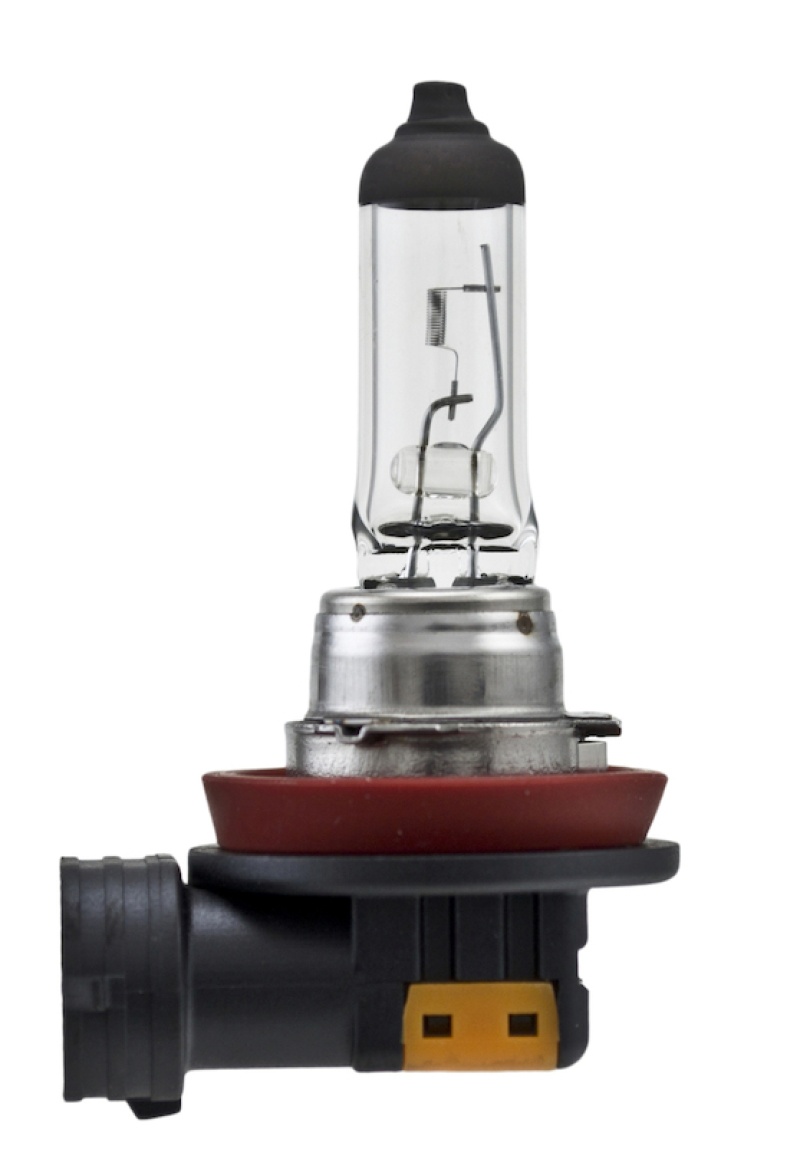
Hella Bulb H8 12V 35W Pgj191 T4 Sb
Safety travels with you - Bulbs from HELLA. When you are on the road with your vehicle, everything revolves around optimal visibility. One of the decisive factors is the absolutely reliable functionality of the lamps. HELLA has the right technology for every case here - which is why HELLA brings a strong range of bulbs to the road. All our bulbs, from standard to xenon, reliably deliver maximum performance at all times. Those who focus on safety will always find exceptional and tested quality for every vehicle at HELLA. For your safety in road traffic. This Part Fits: Year Make Model Submodel 2009-2012 Acura RL Base 2007-2008 Acura TL Base 2007-2008 Acura TL Type-S 2008-2012 Aprilia Mana 850 Base 2006-2007 Aprilia RS 50 Base 2016 Aprilia RSV4 RR Base 2009-2011 Aprilia Sportcity 50 Base 2012-2013 Aprilia SR 50 Base 2006-2011,2014 Aprilia SR 50 R Factory Base 2013-2014 Aprilia SR 50 R Replica SBK Base 2013-2018 Aprilia SR Motard 50 Base 2015-2016 Aprilia Tuono V4 1100 RR ABS Base 2015-2016 Arctic Cat Bearcat 2000 LT Base 2017-2018 Arctic Cat Bearcat 2000 LT ES Base 2015-2016 Arctic Cat Bearcat 2000 XT Base 2017 Arctic Cat Bearcat 2000 XT ES Base 2015-2016 Arctic Cat Bearcat 2000 XTE Base 2010-2014 Arctic Cat Bearcat 570 Base 2009-2010 Arctic Cat Bearcat 570 Long Track Base 2009-2014 Arctic Cat Bearcat 570 XT Base 2014 Arctic Cat Bearcat 570 XTE Base 2013-2014 Arctic Cat F5 Base 2008-2014 Arctic Cat F570 Base 2015-2016 Arctic Cat Lynx 2000 Base 2017-2018 Arctic Cat Lynx 2000 ES Base 2015-2016 Arctic Cat Lynx 2000 LT Base 2017-2018 Arctic Cat Lynx 2000 LT ES Base 2008-2009 Arctic Cat T500 Base 2008-2014 Arctic Cat T570 Base 2015-2017,2019-2020 Audi A3 Premium 2015-2017,2019-2020 Audi A3 Premium Plus 2015-2017,2019 Audi A3 Prestige 2015-2016 Audi A3 TDI Premium 2015-2016 Audi A3 TDI Premium Plus 2015-2016 Audi A3 TDI Prestige 2019 Audi A3 Titanium 2015-2017,2019-2020 Audi A3 Quattro Premium 2015-2017,2019-2020 Audi A3 Quattro Premium Plus 2015-2017,2019 Audi A3 Quattro Prestige 2016-2017 Audi A3 Sportback e-tron Premium 2016-2017 Audi A3 Sportback e-tron Premium Plus 2016-2017 Audi A3 Sportback e-tron Prestige 2013-2014 Audi A4 Base 2015-2017,2019-2020 Audi A4 Premium 2015-2017,2019-2020 Audi A4 Premium Plus 2015,2017,2019-2020 Audi A4 Prestige 2019 Audi A4 Titanium 2017,2019-2020 Audi A4 allroad Premium 2017,2019-2020 Audi A4 allroad Premium Plus 2017,2019-2020 Audi A4 allroad Prestige 2013-2014 Audi A4 Quattro Base 2015-2017,2020 Audi A4 Quattro Premium 2015-2017,2020 Audi A4 Quattro Premium Plus 2015,2017,2020 Audi A4 Quattro Prestige 2020 Audi A4 Quattro Ultra sport 2013-2014 Audi A5 Cabriolet 2008-2009,2013-2014 Audi A5 Quattro Base 2013-2014 Audi A5 Quattro Cabriolet 2015-2016,2018-2020 Audi A5 Quattro Premium 2015-2016,2018-2020 Audi A5 Quattro Premium Plus 2015,2018-2020 Audi A5 Quattro Prestige 2017 Audi A5 Quattro Sport 2019-2020 Audi A5 Sportback Premium 2019-2020 Audi A5 Sportback Premium Plus 2019-2020 Audi A5 Sportback Prestige 2009-2011 Audi A6 Base 2009-2011 Audi A6 Quattro Avant 2009-2011 Audi A6 Quattro Base 2012-2013 Audi A7 Quattro Base 2014 Audi A7 Quattro Premium Plus 2014 Audi A7 Quattro Prestige 2014 Audi A7 Quattro TDI Premium Plus 2014 Audi A7 Quattro TDI Prestige 2009-2010 Audi A8 Quattro Base 2009-2010 Audi A8 Quattro L 2017-2018 Audi Q3 Premium 2016-2018 Audi Q3 Premium Plus 2016-2017 Audi Q3 Prestige 2017-2018 Audi Q3 Quattro Premium 2016-2018 Audi Q3 Quattro Premium Plus 2016-2017 Audi Q3 Quattro Prestige 2019-2020 Audi Q5 Premium 2019-2020 Audi Q5 Premium Plus 2019-2020 Audi Q5 Prestige 2020 Audi Q5 Titanium Premium 2020 Audi Q5 Titanium Premium Plus 2020 Audi Q5 Titanium Prestige 2020 Audi Q5 PHEV Premium 2020 Audi Q5 PHEV Premium Plus 2020 Audi Q5 PHEV Prestige 2020 Audi S3 Premium 2015-2016,2020 Audi S3 Premium Plus 2015-2016 Audi S3 Prestige 2013 Audi S4 Base 2020 Audi S4 Premium 2014-2016,2020 Audi S4 Premium Plus 2014-2016,2020 Audi S4 Prestige 2013,2017 Audi S5 Base 2013 Audi S5 Cabriolet 2019-2020 Audi S5 Premium 2014-2016,2018-2020 Audi S5 Premium Plus 2014-2016,2018-2020 Audi S5 Prestige 2020 Audi S5 Sportback Premium 2020 Audi S5 Sportback Premium Plus 2020 Audi S5 Sportback Prestige 2009-2011 Audi S6 Base 2009 Audi S8 Base 2020 Audi SQ5 Premium 2020 Audi SQ5 Premium Plus 2020 Audi SQ5 Prestige 2020 Audi TT Quattro Base 2020 Audi TT RS Quattro Base 2020 Audi TTS Quattro Base 2011 BMW 1 Series M Base 2008-2013 BMW 128i Base 2008-2013 BMW 135i Base 2013 BMW 135is Base 2014-2016 BMW 228i Base 2015-2016 BMW 228i xDrive Base 2017-2018 BMW 230i Base 2017 BMW 230i xDrive Base 2013-2018 BMW 320i Base 2013-2018 BMW 320i xDrive Base 2014-2018 BMW 328d Base 2014-2018 BMW 328d xDrive Base 2007-2016 BMW 328i Base 2014-2016 BMW 328i GT xDrive Base 2009-2016 BMW 328i xDrive Base 2007-2008 BMW 328xi Base 2016,2018 BMW 330e Base 2017 BMW 330e iPerformance 2017-2018 BMW 330i Base 2017-2018 BMW 330i xDrive Base 2009-2011 BMW 335d Base 2007-2015 BMW 335i Base 2014-2016 BMW 335i GT xDrive Base 2009-2015 BMW 335i xDrive Base 2011-2013 BMW 335is Base 2008 BMW 335xi Base 2016-2018 BMW 340i Base 2016-2018 BMW 340i xDrive Base 2014-2016 BMW 428i Base 2015-2016 BMW 428i Gran Coupe Base 2014-2016 BMW 428i xDrive Base 2015-2016 BMW 428i xDrive Gran Coupe Base 2017-2018 BMW 430i Base 2017-2018 BMW 430i Gran Coupe Base 2017-2018 BMW 430i xDrive Base 2017-2018 BMW 430i xDrive Gran Coupe Base 2014-2016 BMW 435i Base 2015-2016 BMW 435i Gran Coupe Base 2014-2016 BMW 435i xDrive Base 2015-2016 BMW 435i xDrive Gran Coupe Base 2017-2018 BMW 440i Base 2017-2018 BMW 440i Gran Coupe Base 2017-2018 BMW 440i xDrive Base 2017-2018 BMW 440i xDrive Gran Coupe Base 2001-2003 BMW 525i Base 2008-2013 BMW 528i Base 2009-2010,2012-2013 BMW 528i xDrive Base 2008 BMW 528xi Base 2001-2003 BMW 530i Base 2008-2013,2015-2016 BMW 535i Base 2010-2011 BMW 535i GT Base 2011 BMW 535i GT xDrive Base 2009-2013 BMW 535i xDrive Base 2008 BMW 535xi Base 2001-2003 BMW 540i Base 2008-2013 BMW 550i Base 2010-2011 BMW 550i GT Base 2010-2011 BMW 550i GT xDrive Base 2011-2013 BMW 550i xDrive Base 2008-2010 BMW 650i Base 2011-2012,2015 BMW 740i Base 2015 BMW 740Ld xDrive Base 2011-2012,2015 BMW 740Li Base 2015 BMW 740Li xDrive Base 2011-2012 BMW 750i ActiveHybrid 2009-2012,2015 BMW 750i Base 2010-2012,2015 BMW 750i xDrive Base 2011-2012 BMW 750Li ActiveHybrid 2009-2012,2015 BMW 750Li Base 2010-2012,2015 BMW 750Li xDrive Base 2010-2012,2015 BMW 760Li Base 2013-2015 BMW ActiveHybrid 3 Base 2012-2013 BMW ActiveHybrid 5 Base 2015 BMW ActiveHybrid 7 Base 2011-2012,2015 BMW Alpina B7 Base 2011-2012,2015 BMW Alpina B7 xDrive Base 2011-2012,2015 BMW Alpina B7L Base 2011-2012,2015 BMW Alpina B7L xDrive Base 2014-2016 BMW M235i Base 2015-2016 BMW M235i xDrive Base 2017 BMW M240i Base 2017 BMW M240i xDrive Base 2008-2013 BMW M3 Base 2008-2010 BMW M5 Base 2006-2010 BMW M6 Base 2013-2015,2017-2019 BMW X1 sDrive28i 2012-2019 BMW X1 xDrive28i
Brand: Hella
Category: Vehicles & Parts > Vehicle Parts & Accessories > Motor Vehicle Parts > Motor Vehicle Lighting > Light Bulbs